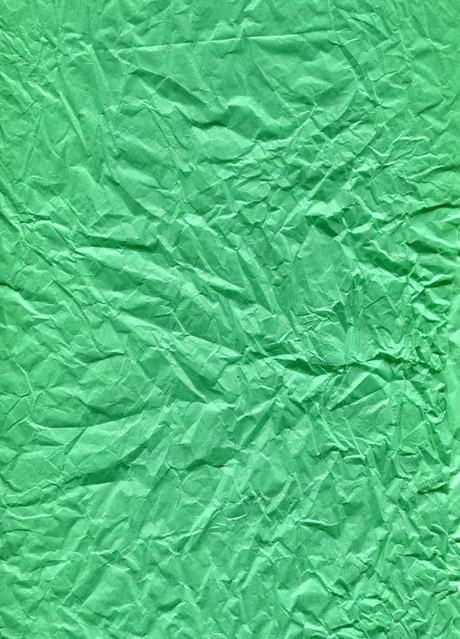
Texture: wrinkled